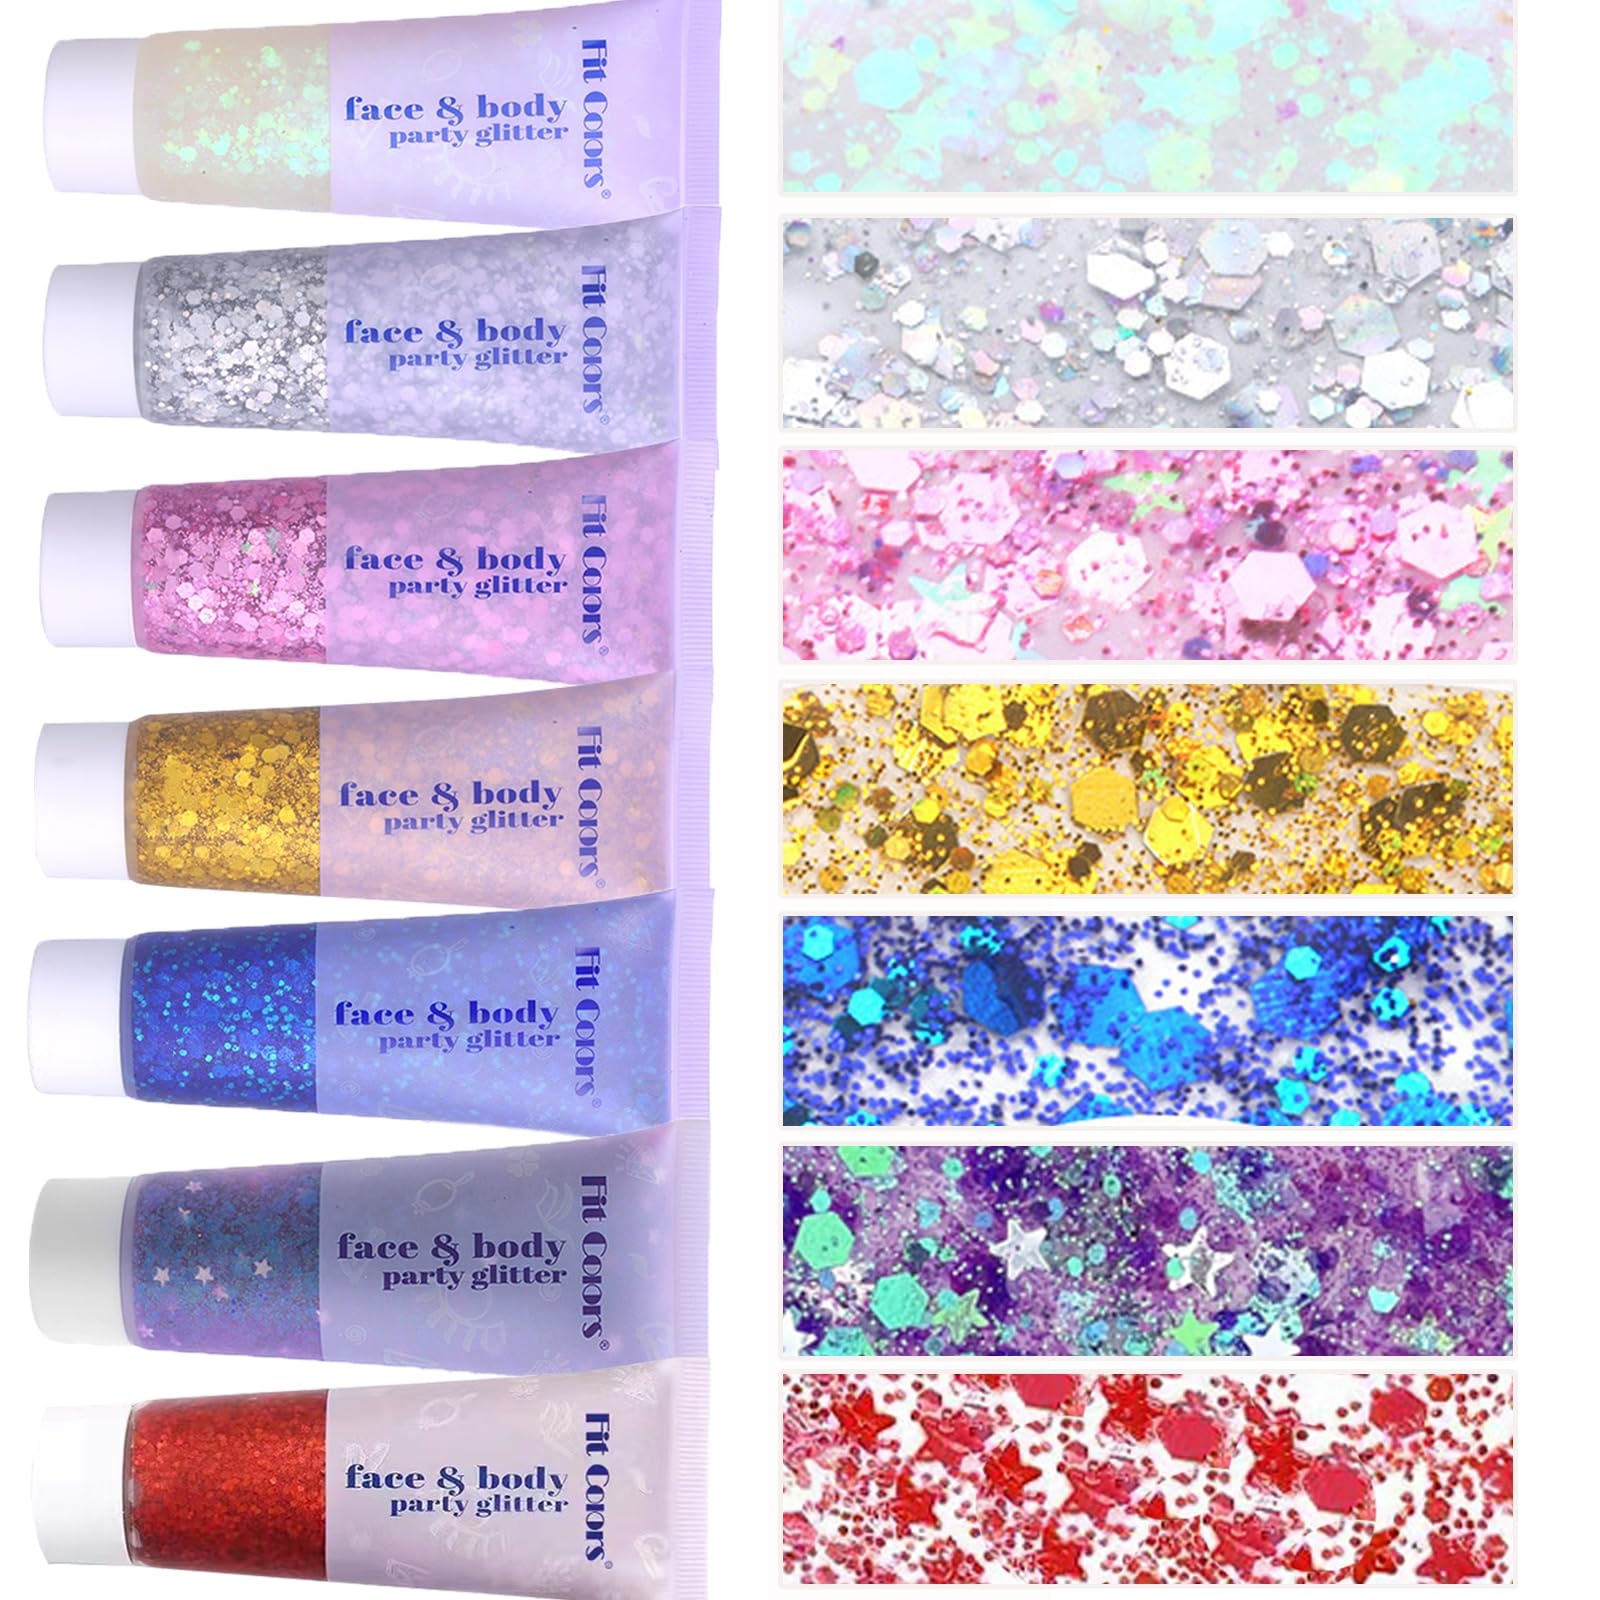
Face Body Glitter, Hair Glitter Sparkles Chunky Face Glitter Gel for Girls Makeup Singer Concerts Mermaid Festival Sequins Face Paint (White+Silver+Pink+Gold+Blue+Purple+Red)
Brand: Prehot Color: White+Silver+Pink+Gold+Blue+Purple+Red Features: Face Body Glitter 5 Colors Pack: This holographic body glitter include 5 colors to meet your different requirements, contains 30ml glitter gel each tube. This face glitter gel made of chunky glitter with different shapes and sizes, the laser sequins make you shine from the different angle of view Easy to Apply and Remove: Face body Chunky Glitter gel no need to use glue when using it, you can apply glitter gel to hair and body with fingertips or brush we match, save your makeup time. It can be used directly on the skin wherever you want to decorate, it will be dry for a moment, and will last all day. You can wash the body glitter easily through the water and soap. Party Concert Festival Rave Accessories for Women: This glitter for face can be used as face glitter makeup, eye glitter makeup, hair glitter, cheeks, lips etc, 1989 reputation singer glitter hair is very suitable for parties, singer concerts,bar, wedding, performance, Halloween, Christmas, multiple occasions,as rave accessories, festival disco mermaid accessories, making your makeup more attractive and eye-catching. Natural Safe Ingredients: Music festival rave glitter are 100% safe and non-irritating,you do not have to worry about glue irritating your skin,gel of the glitter can protect your skin from sequin. All face glitter formulated with non toxic material, safety body glitter for kids girls Service Guarantee: We will ensure our customers great experience with our body makeup glitters gel, try the best to make you satisfy. Please contact us without hesitation anytime. We will solve the problem in 12 hours. Package Dimensions: 7.3 x 4.7 x 1.2 inches
Brand: Prehot
Category: Health & Beauty > Personal Care > Cosmetics > Makeup > Body Makeup > Body & Hair Glitter